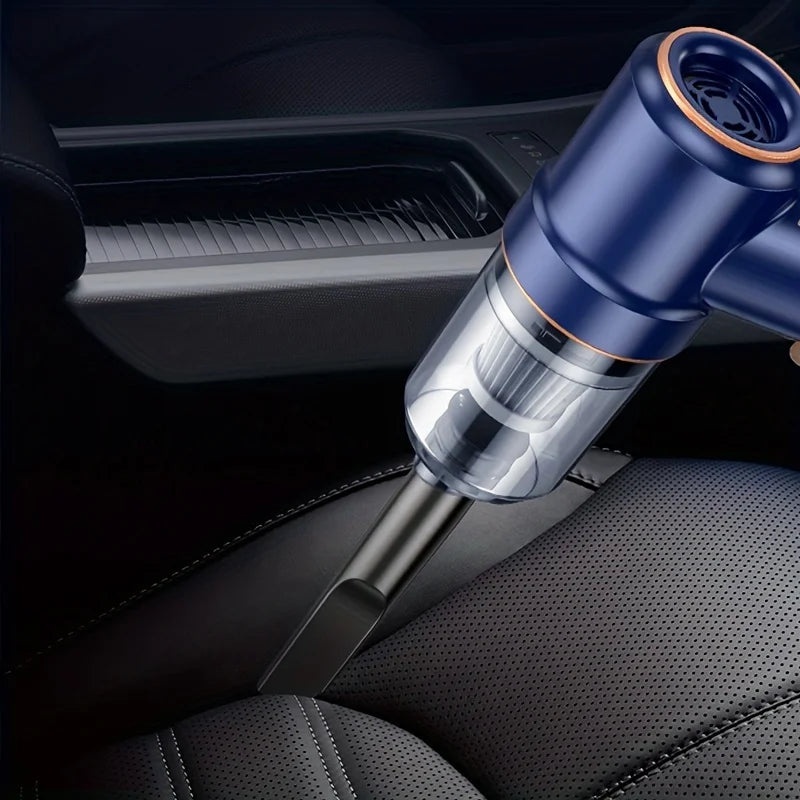
120W Wireless Handheld Vacuum Cleaner For Car And Home Cordless
【Product Description】 【Product Name】: Handheld Car Vacuum Cleaner 【product material】: ABS 【Packing Weight】: Net Weight: 0.33KGS / Gross Weight: 0.5KGS 【Product Size】: 180*158*66MM 【Packing size】: 195*157*68(mm) 【Rated voltage】: DC 7.4V 【Vacuum degree】: about 8000pa 【Rated speed】: 42000rpm 【Lithium battery battery capacity】: 2*1800mAh 【Charging method】: 8.4V USB booster line 【Rated Power】: 120W 【Noise】：≤84dB 【Operating temperature】: -20℃~+50℃ 【Hipnet material】: PE+PP+polyester hot-rolled cloth 【USB cable length】: about 1m 【Instructions for use】: 1. Check whether the battery is fully charged 2. Turn on the switch 3. Replace different suction nozzles according to different usage occasions 4. This product is a wet and dry vacuum cleaner. When absorbing water, you should open the front cover in time to drain water. 5. The USB display of the rechargeable battery is red for normal charging, green for full 6. The charging time is about 3-4 hours, and it can be used continuously for about 30 minutes. 【Precautions】: 1. The filter must be installed when using 2. Do not expose to direct sunlight, and do not use in places with high temperature and high pressure 3. Do not wipe the body with gasoline or strong volatile detergent 4. The front shell cannot be removed when the motor is rotating 5. This product is a vehicle tool, and it is forbidden for children to use it alone to avoid danger 6. When absorbing moisture, pay attention to the water height of the front cover 7. When removing foreign matter in the gap, please put on the duckbill straw. 8. Under normal conditions, it can usually be used for half an hour and has no effect on the car battery 9. After using this product, please turn off the switch, *when removing the sundries from the dust bin, press the fastening button, and then pour out the foreign matter
Brand: Maroon Asteria
Category: Home & Garden > Household Appliances > Vacuums